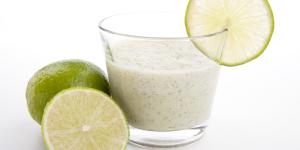
batido de limon